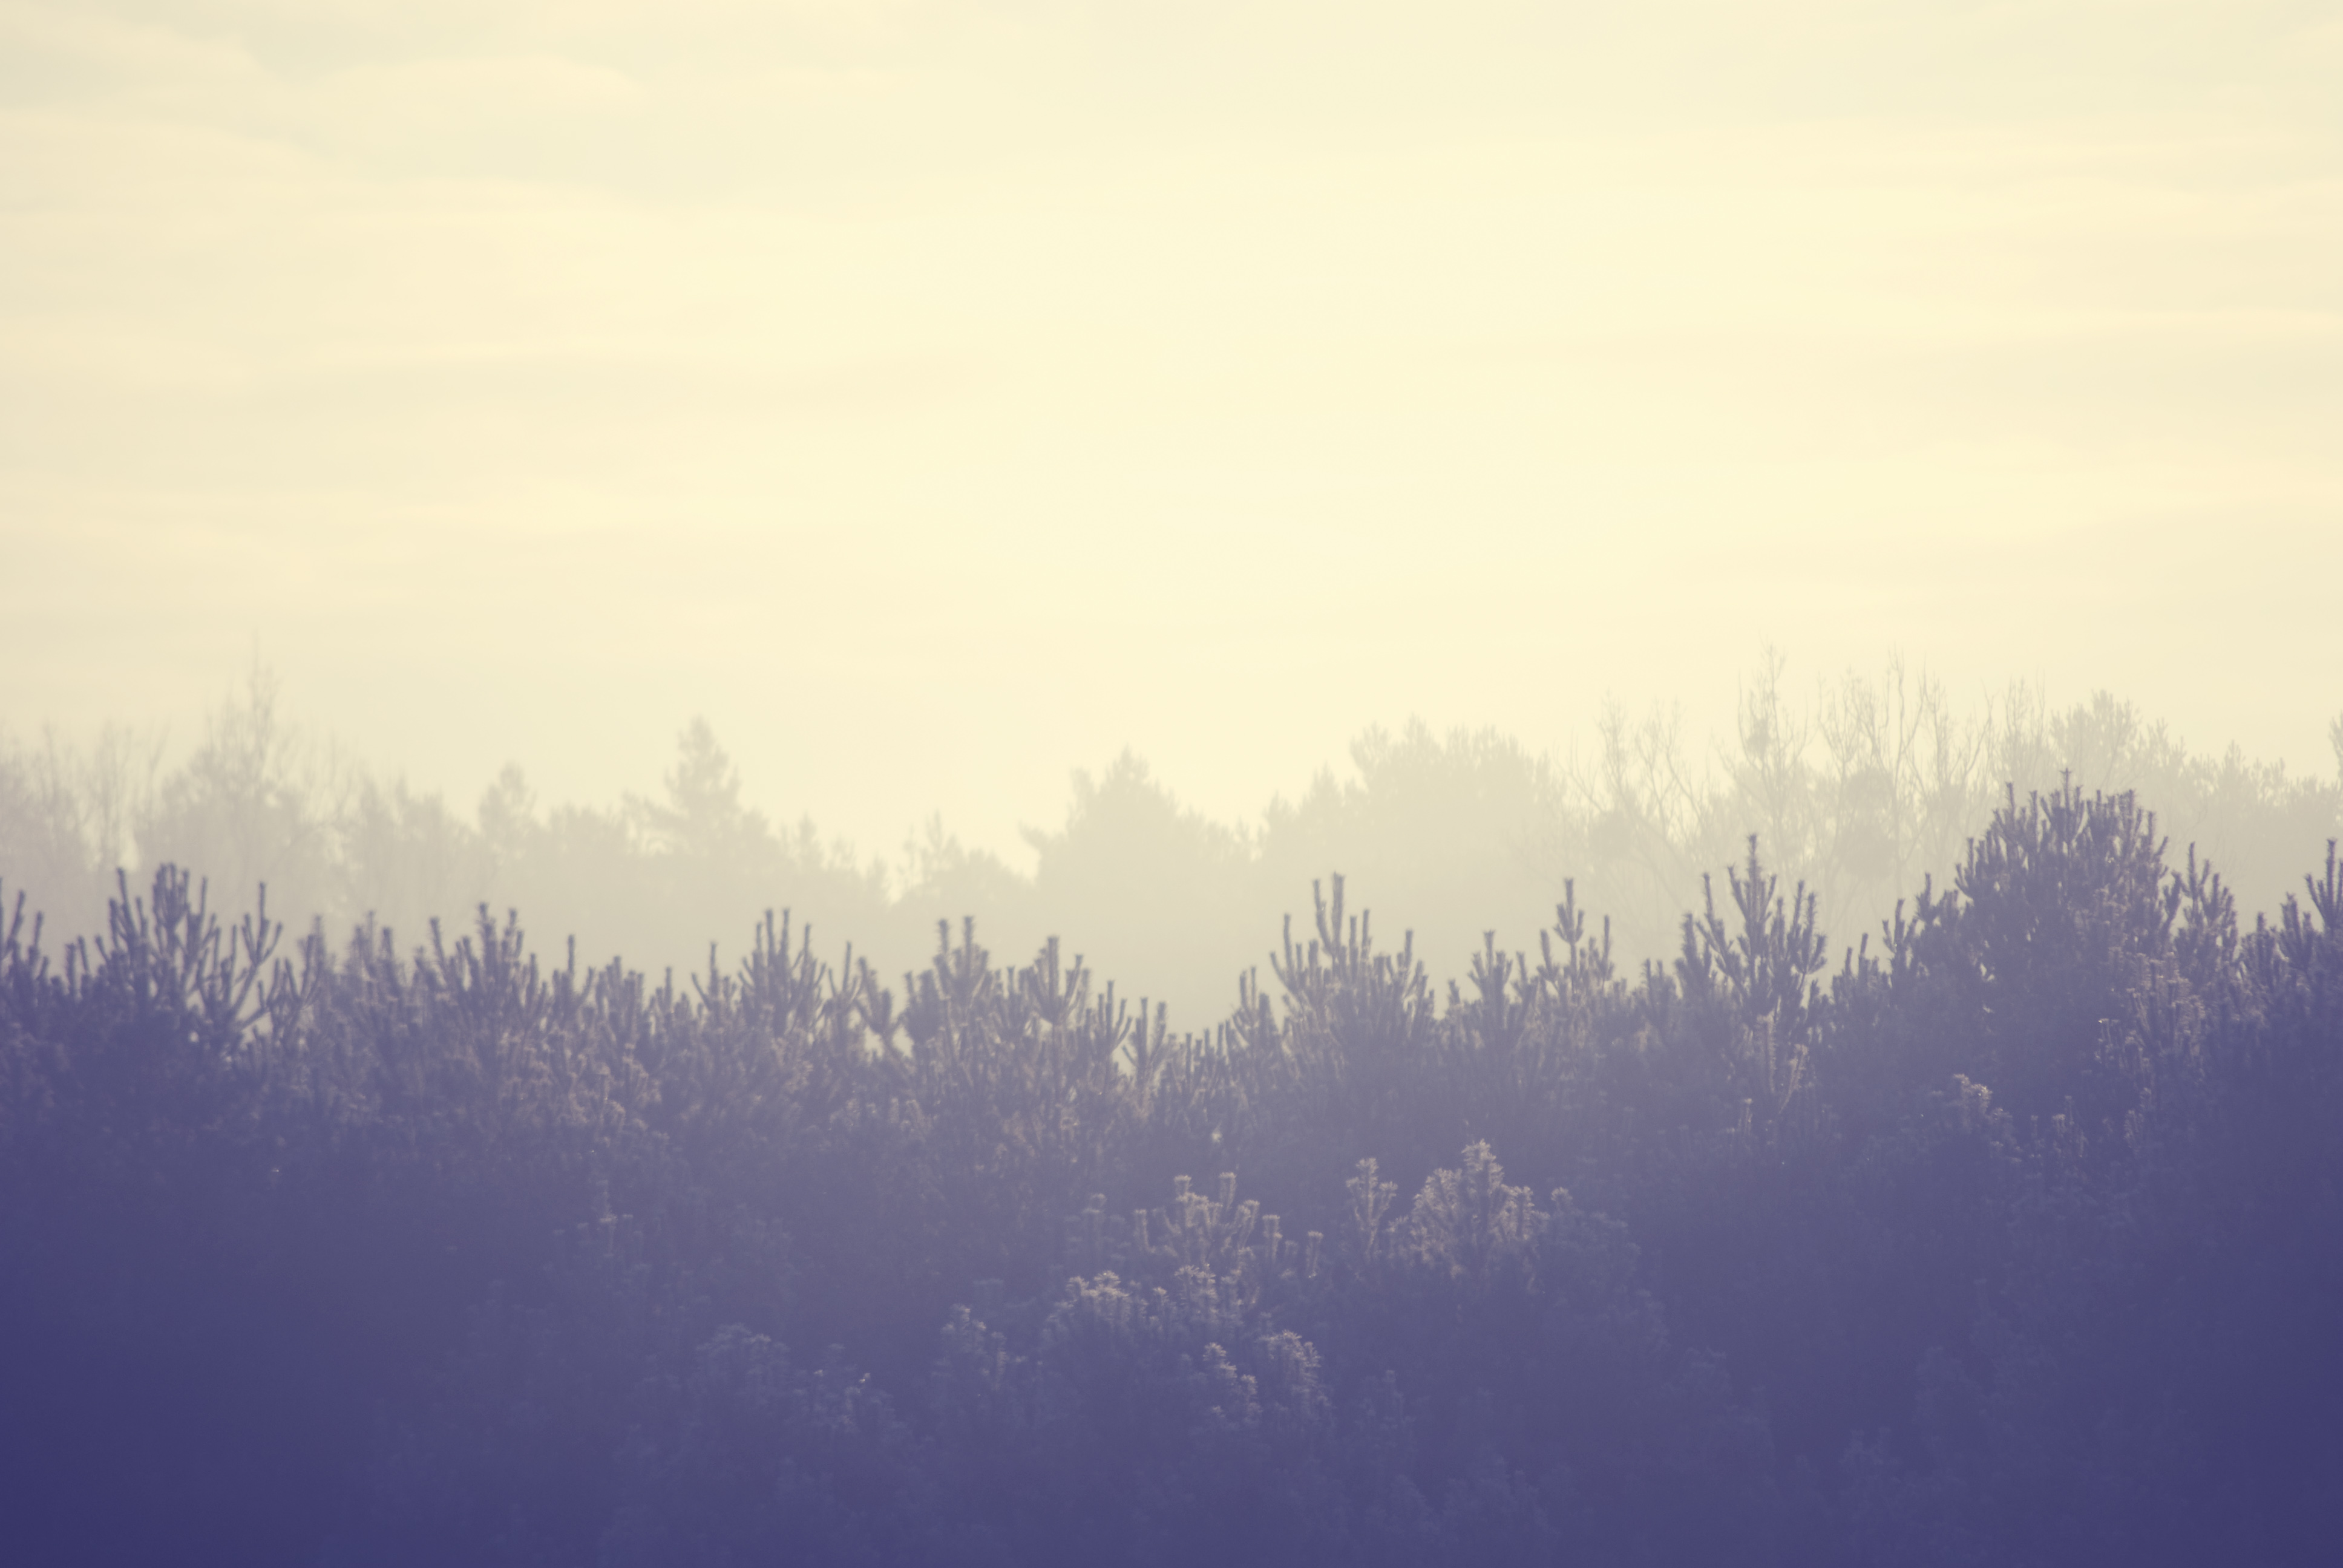
landscape, tree, nature, forest, horizon, mountain, winter, cloud, sky, fog, sunrise, sunset, mist, sunlight, cloudy, morning, hill, dawn, atmosphere, foggy, dusk, evening, weather, haze, trees, misty, atmospheric phenomenon